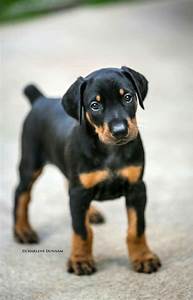
Label: dog